Letitia Dean

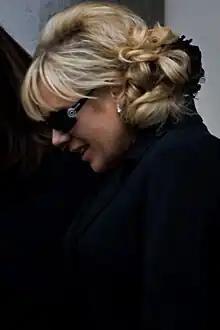
Dean in 2009

Letitia Jane Dean (born 14 November 1967) is an English actress. She is best known for her portrayal of Sharon Watts in the BBC soap opera "EastEnders". An original cast member from 1985 to 1995, she reprised the role from 2001 to 2006 and again from 2012. For the role, she was awarded the British Soap Award for Outstanding Achievement in 2022.